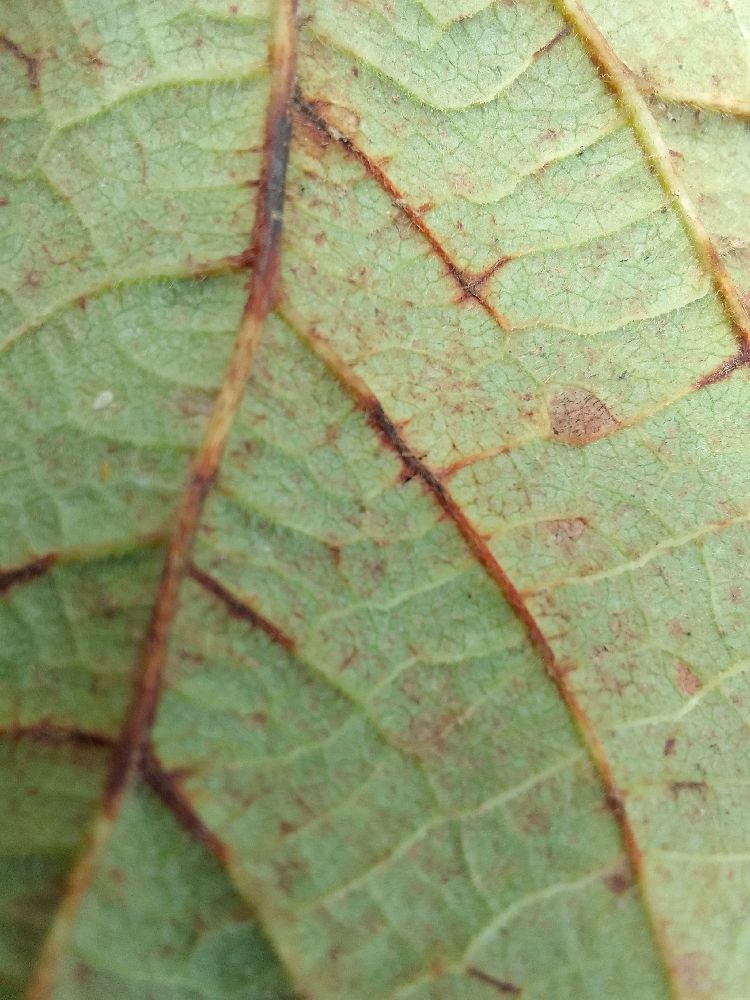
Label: anthracnose